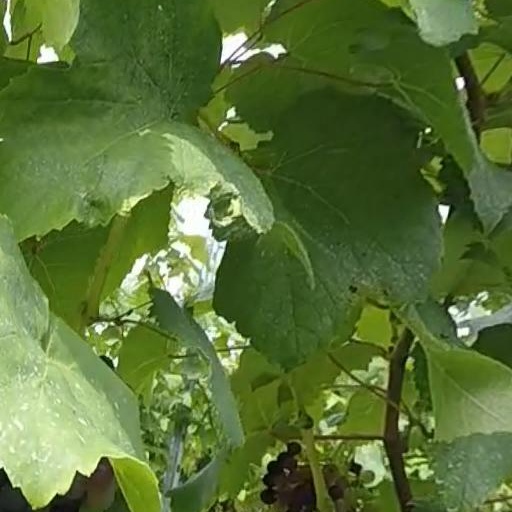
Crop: grape